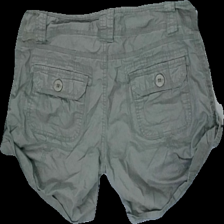
View: back
Type: Shorts
Category: Ladies
Brand: Not in the list
Brand text on label: unia
Colors: Green
Material: 100% cotton
Cut: Regular
Size: S
Season: Summer
Stains: Major
Damage: fläck
Damage location: middle right
Damage 2 location: bottom right
Price range: <50
Recommended usage: Export
Description: gröna skjorts med fläck på höger ficka